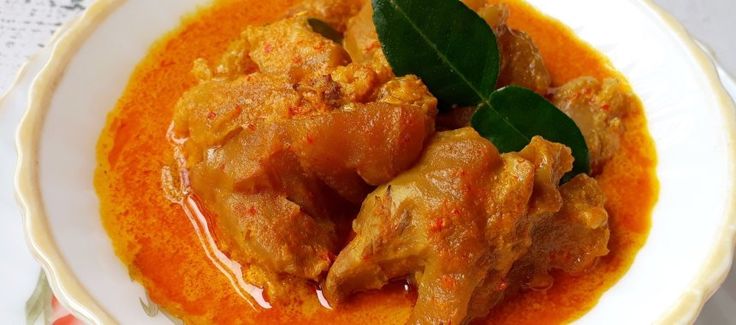
Label: gulai_tunjang